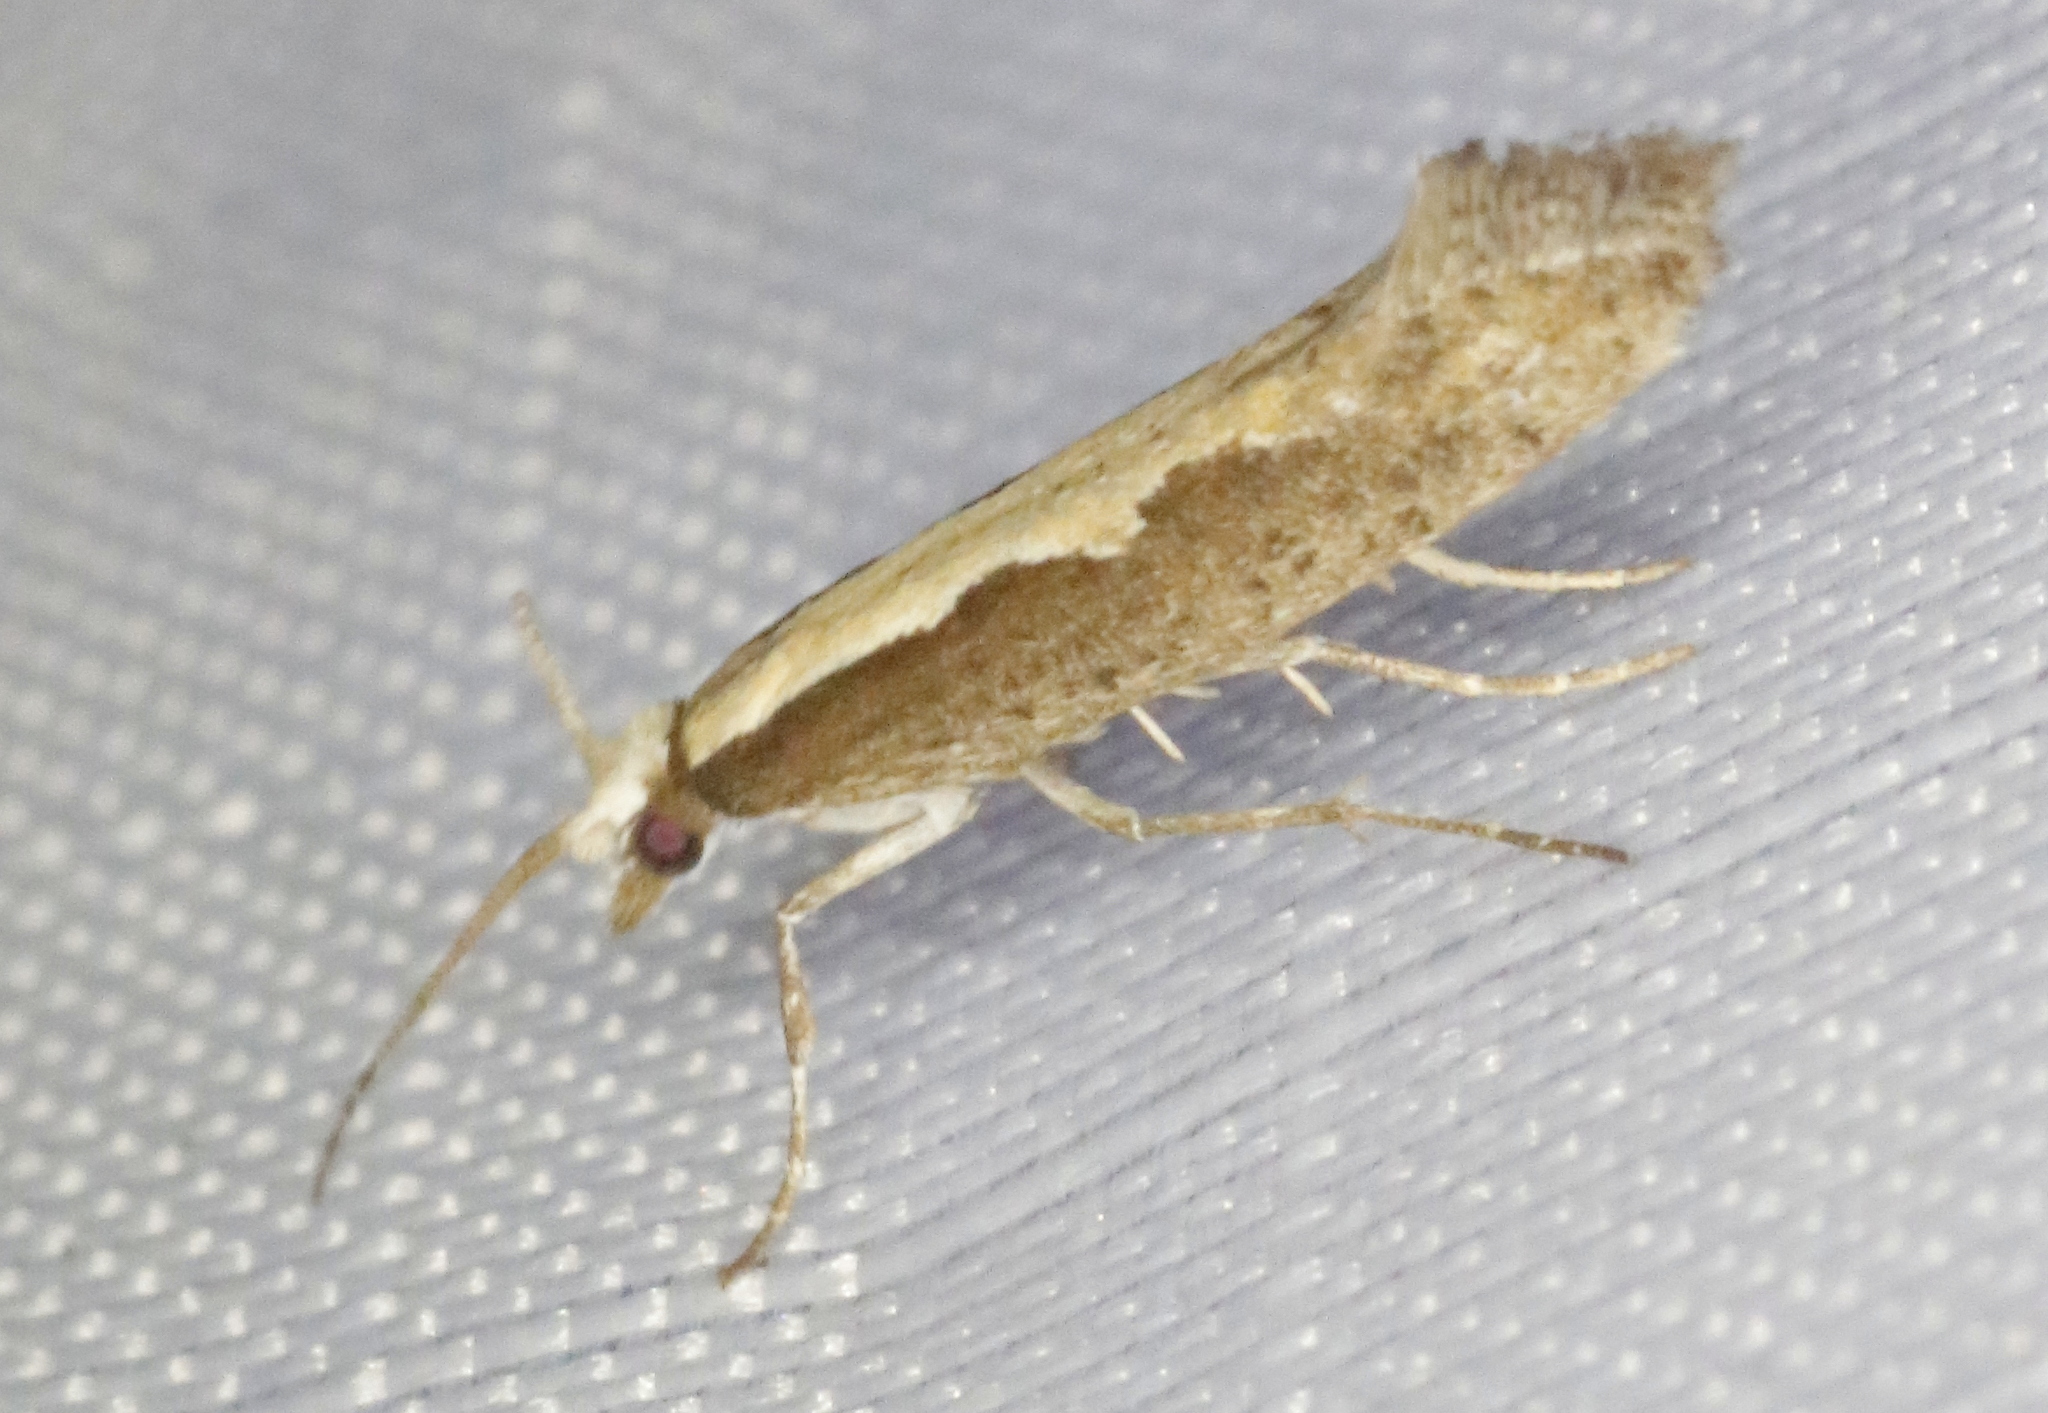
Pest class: diamondback_moth